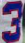
Number: 3